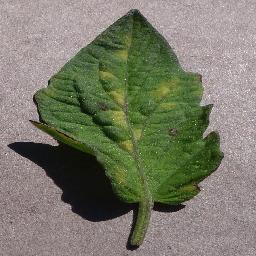
Label: Tomato___Leaf_Mold